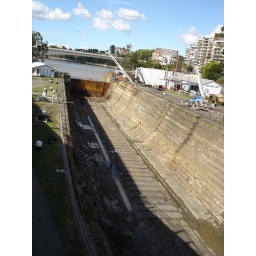
They fill it with water and bring the ship in